Lynda Carter

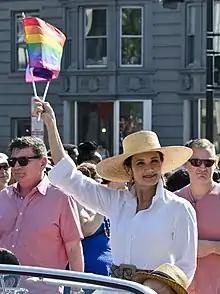
Carter as the Grand Marshal at the Gay Pride parade in Washington, D.C. in 2013

Lynda Carter and the French singer Michel Polnareff had a romantic relationship in 1973 before she played the role of Wonder Woman.